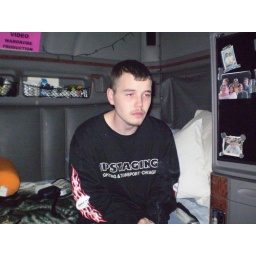
my son michael in our truck on the way to super bowl 2007